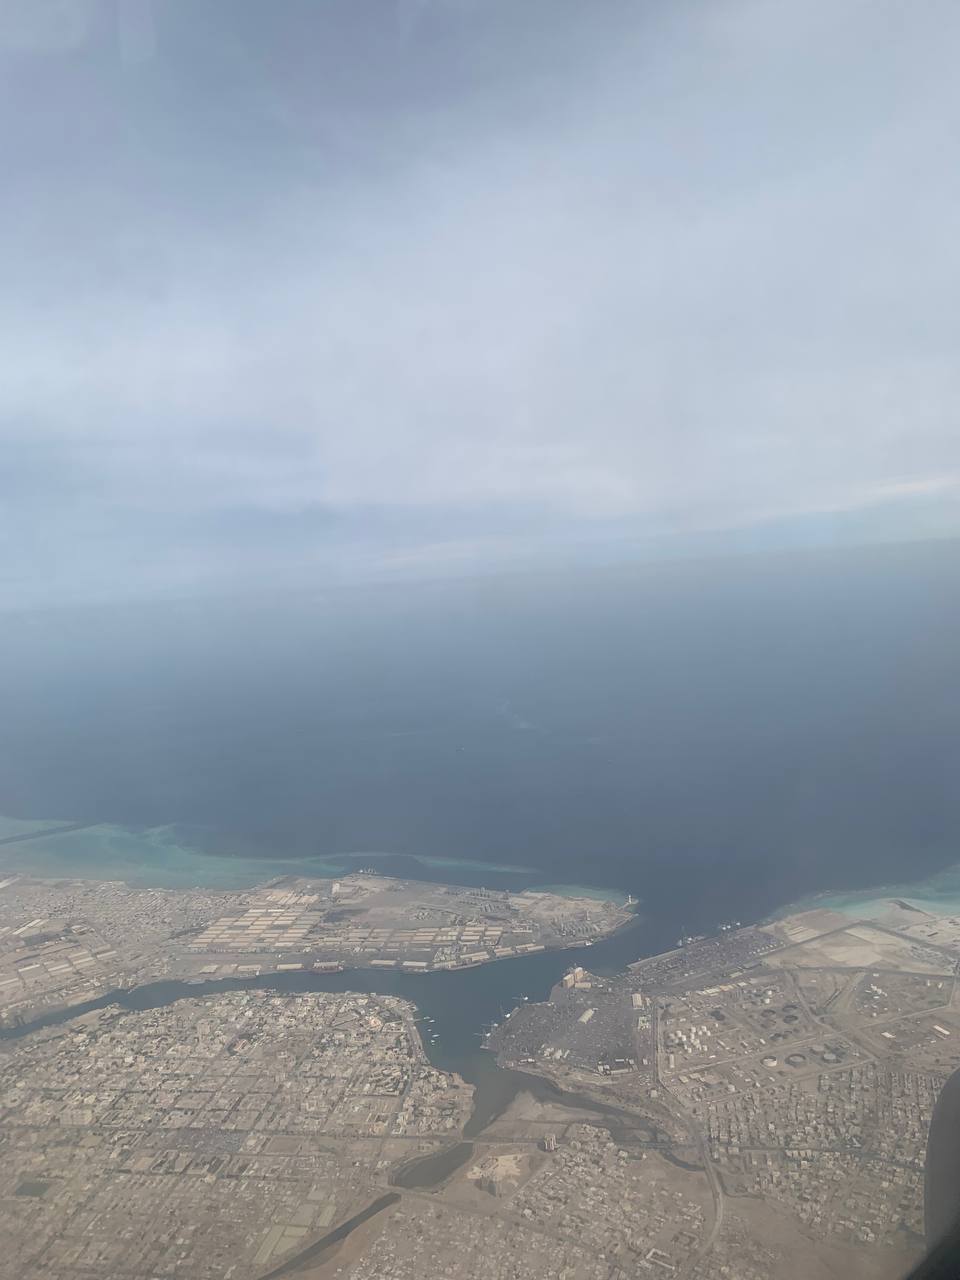
الوصف بالفصحى: صورة جوية من الطائرة تظهر مدينة بورتسودان، ويظهر فيها جزء من ساحل البحر الأحمر بشكل جلي
الوصف بالعامية السودانية: صورة من الطيارة بتوضح مدينة بورتسودان وبيظهر جزء من البحر الأحمر بوضوح
التصنيف: Nature & Landscape
التصنيف الفرعي: Aerial View